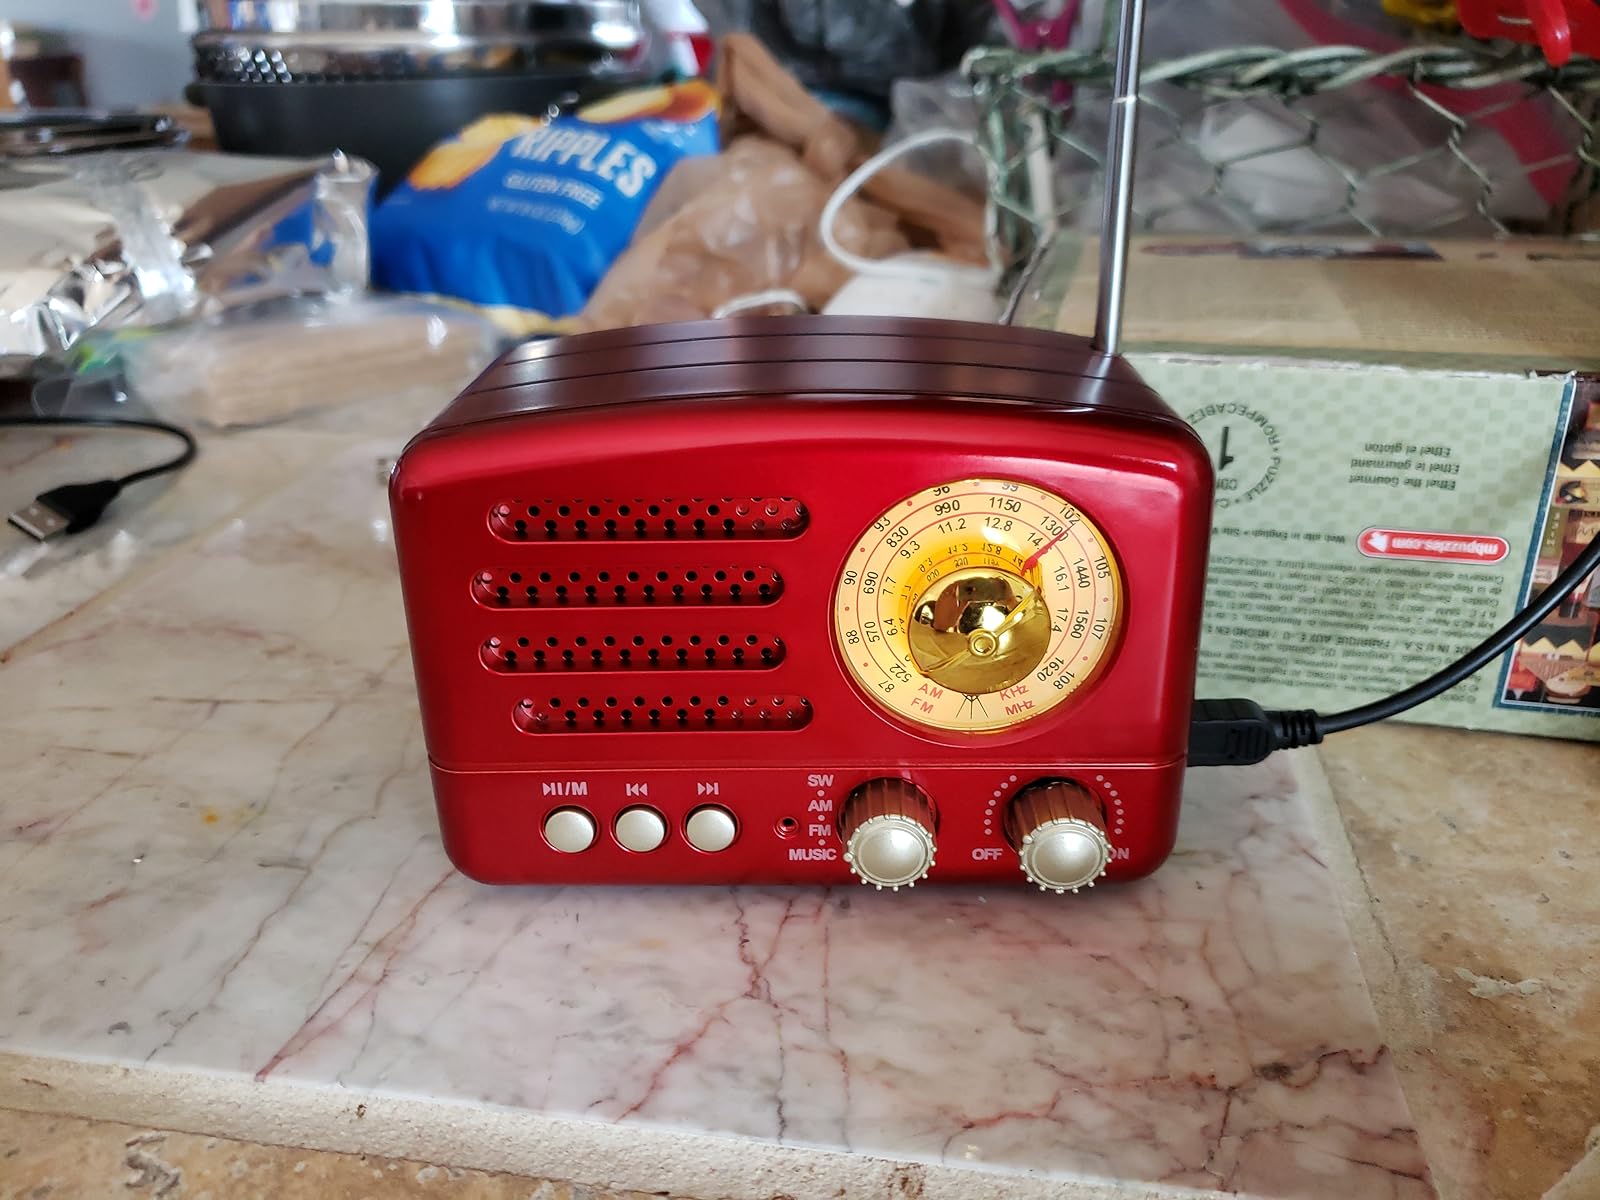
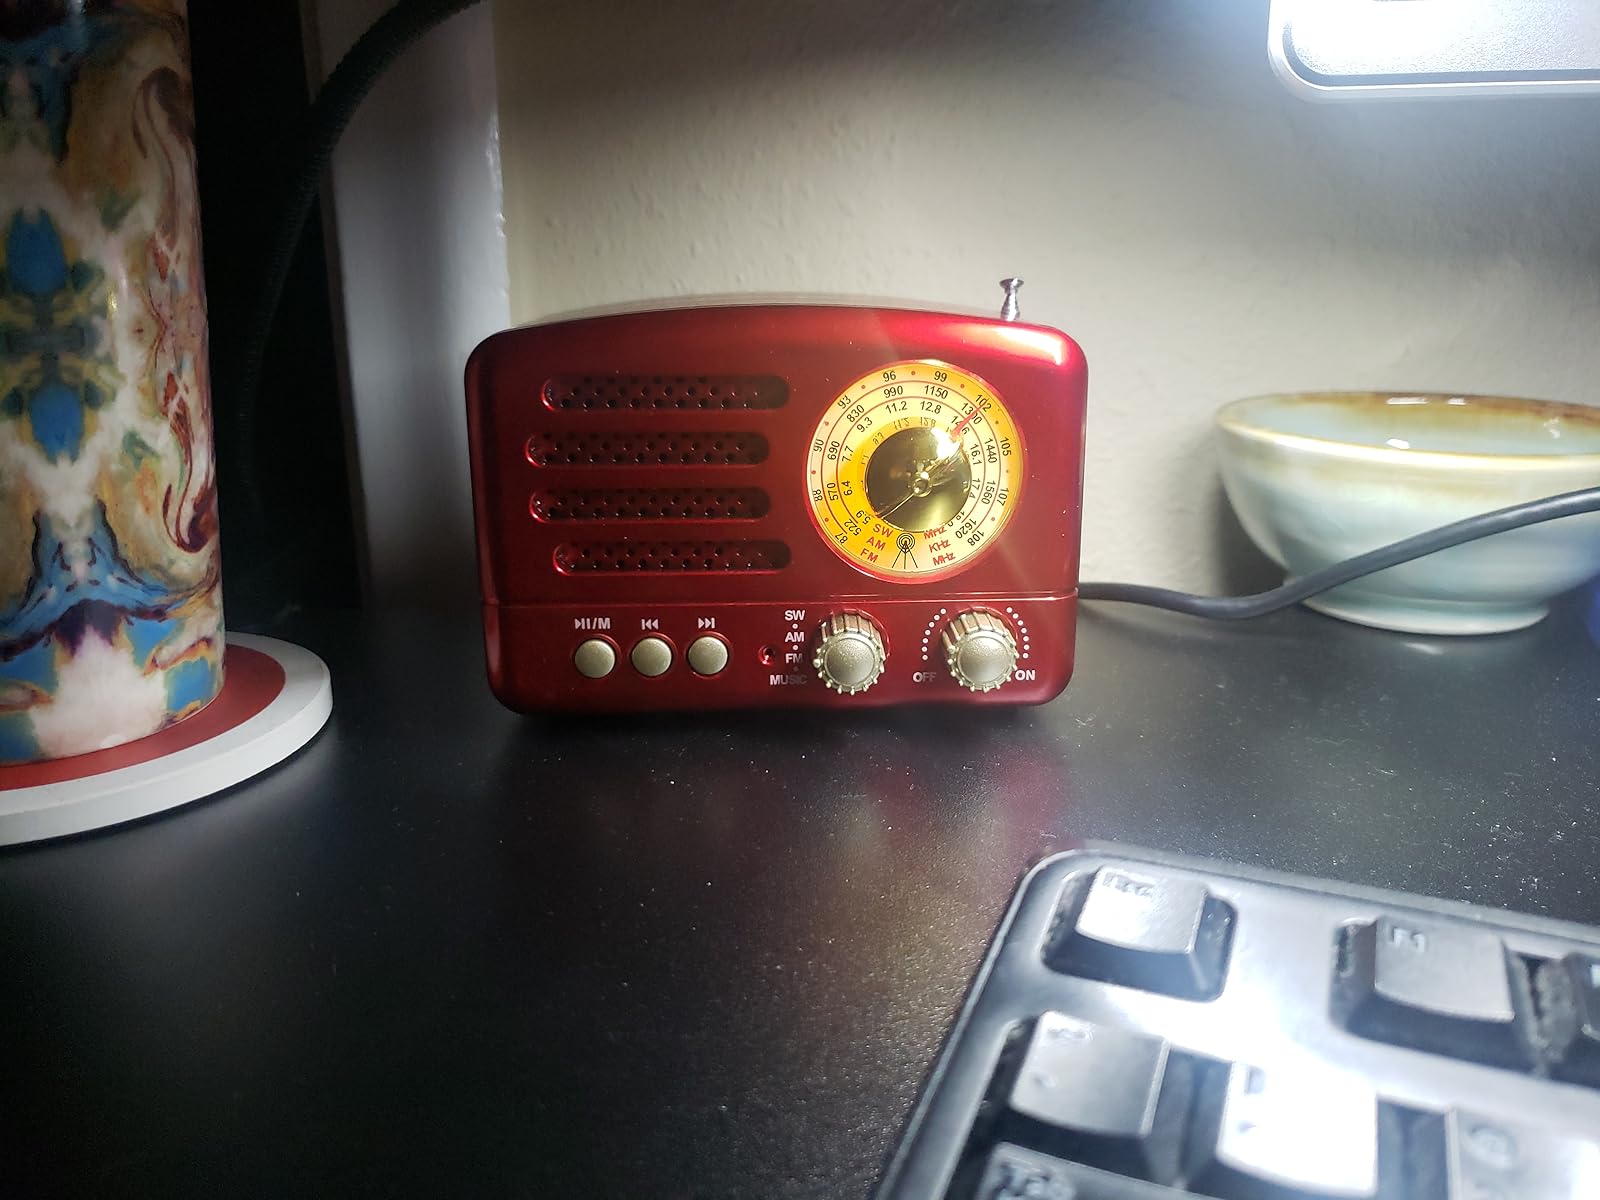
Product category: radio
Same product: yes